Tramways in Adelaide

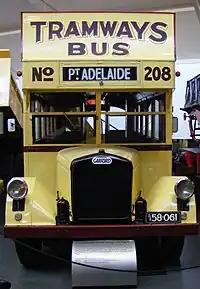
Double decker Garford bus, used by the MTT from 1927

Not all tramway companies were purchased, as the Glenelg to Marino company continued operating separately until its failure in 1914. The government purchased the properties, plant and equipment of existing tramways but did not purchase the companies themselves. The equipment included 162 trams, 22 other vehicles and 1,056 horses. By 1909 at the launch of Adelaide's electric tram services there remained 163 horse trams and 650 horses under the control of the MTT.